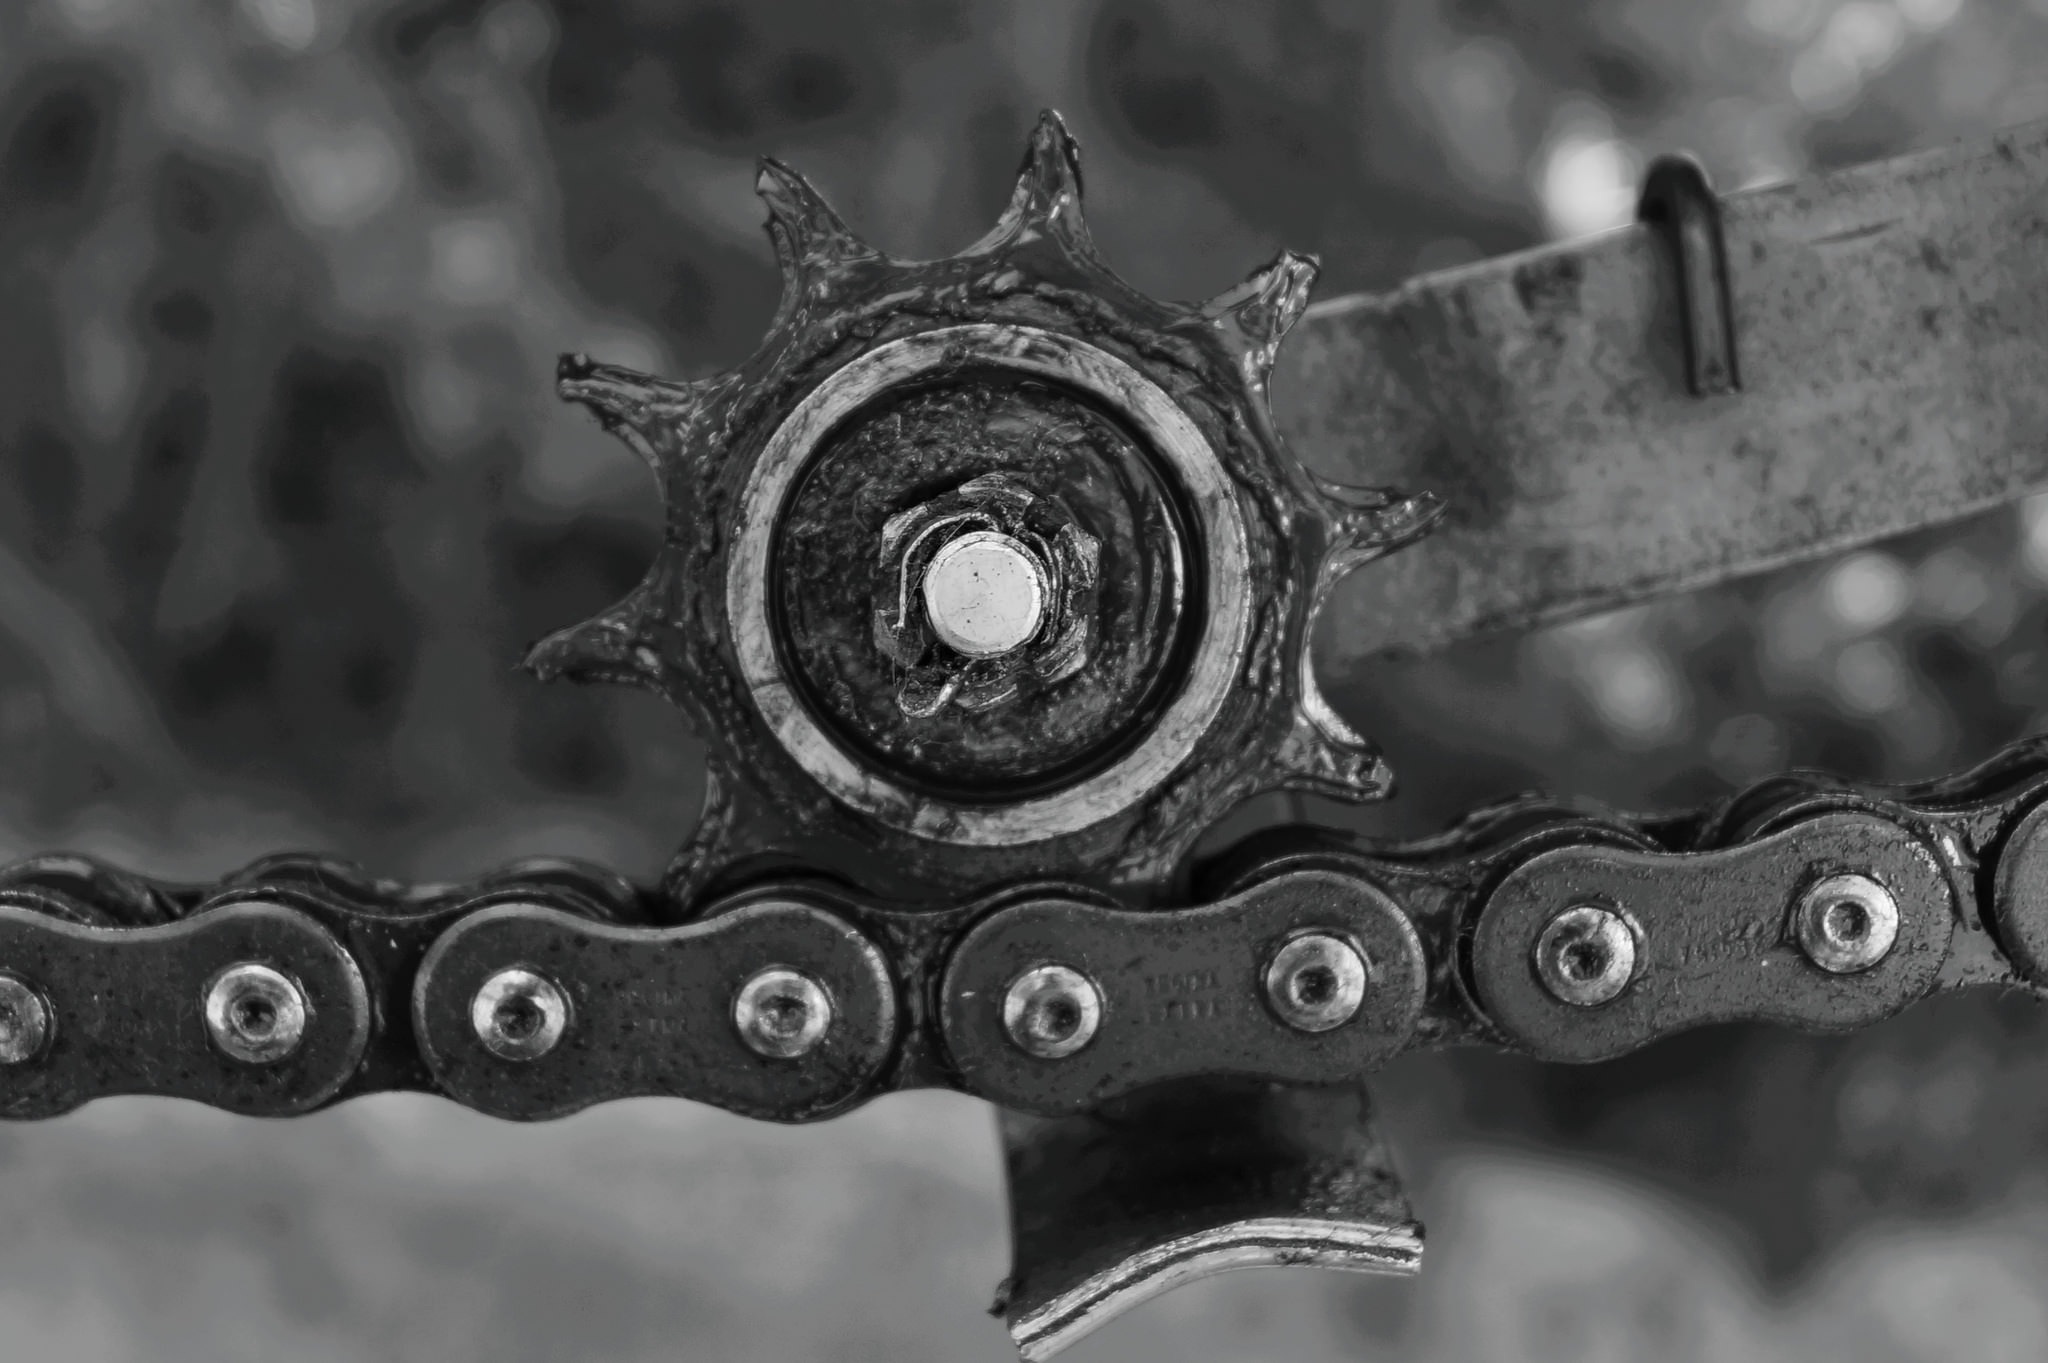
black and white, row, photography, wheel, star, chain, dark, dance, motorcycle, metal, contrast, black, monochrome, mechanism, close up, moto, series, progression, detail, bond, sequence, union, mechanics, macro photography, joint, operation, graft, white black, combination, particular, succession, torma, tourniquet, enslavement, discipleship, concatenation, alternation, monochrome photography